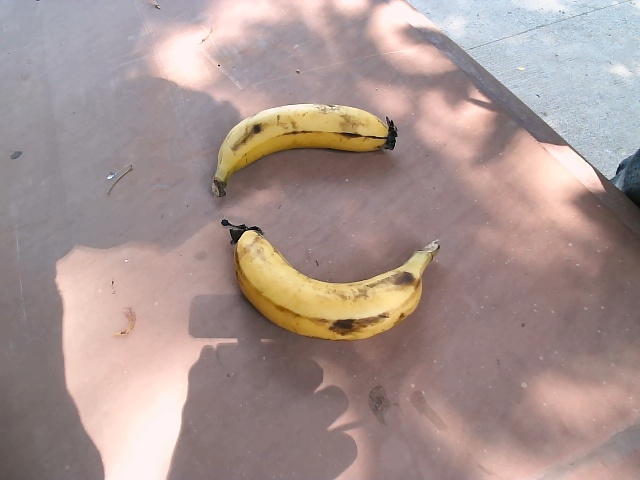
Label: Ripe_Banana